List of people from Louisiana

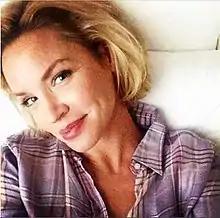
Ashley Scott

Jelly Roll Morton (1890–1941), musician; composer; self-proclaimed "inventor of jazz"